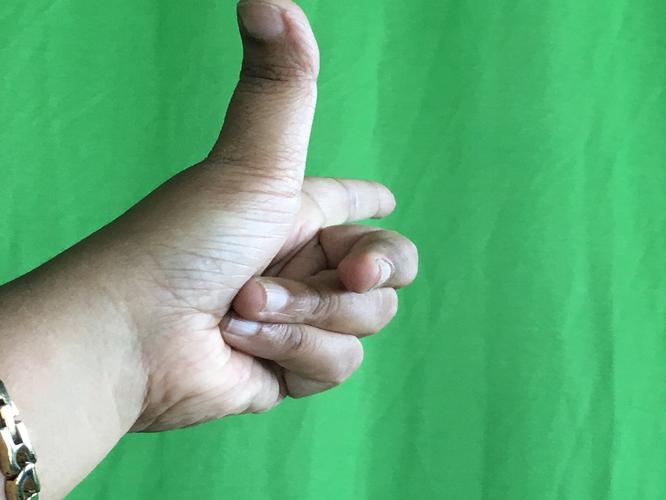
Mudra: Chandrakala
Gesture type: single_hand